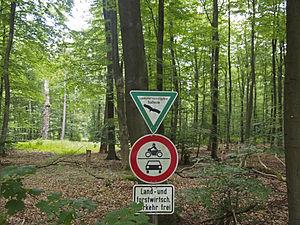
Unterlüß est une commune de l'arrondissement de Celle.